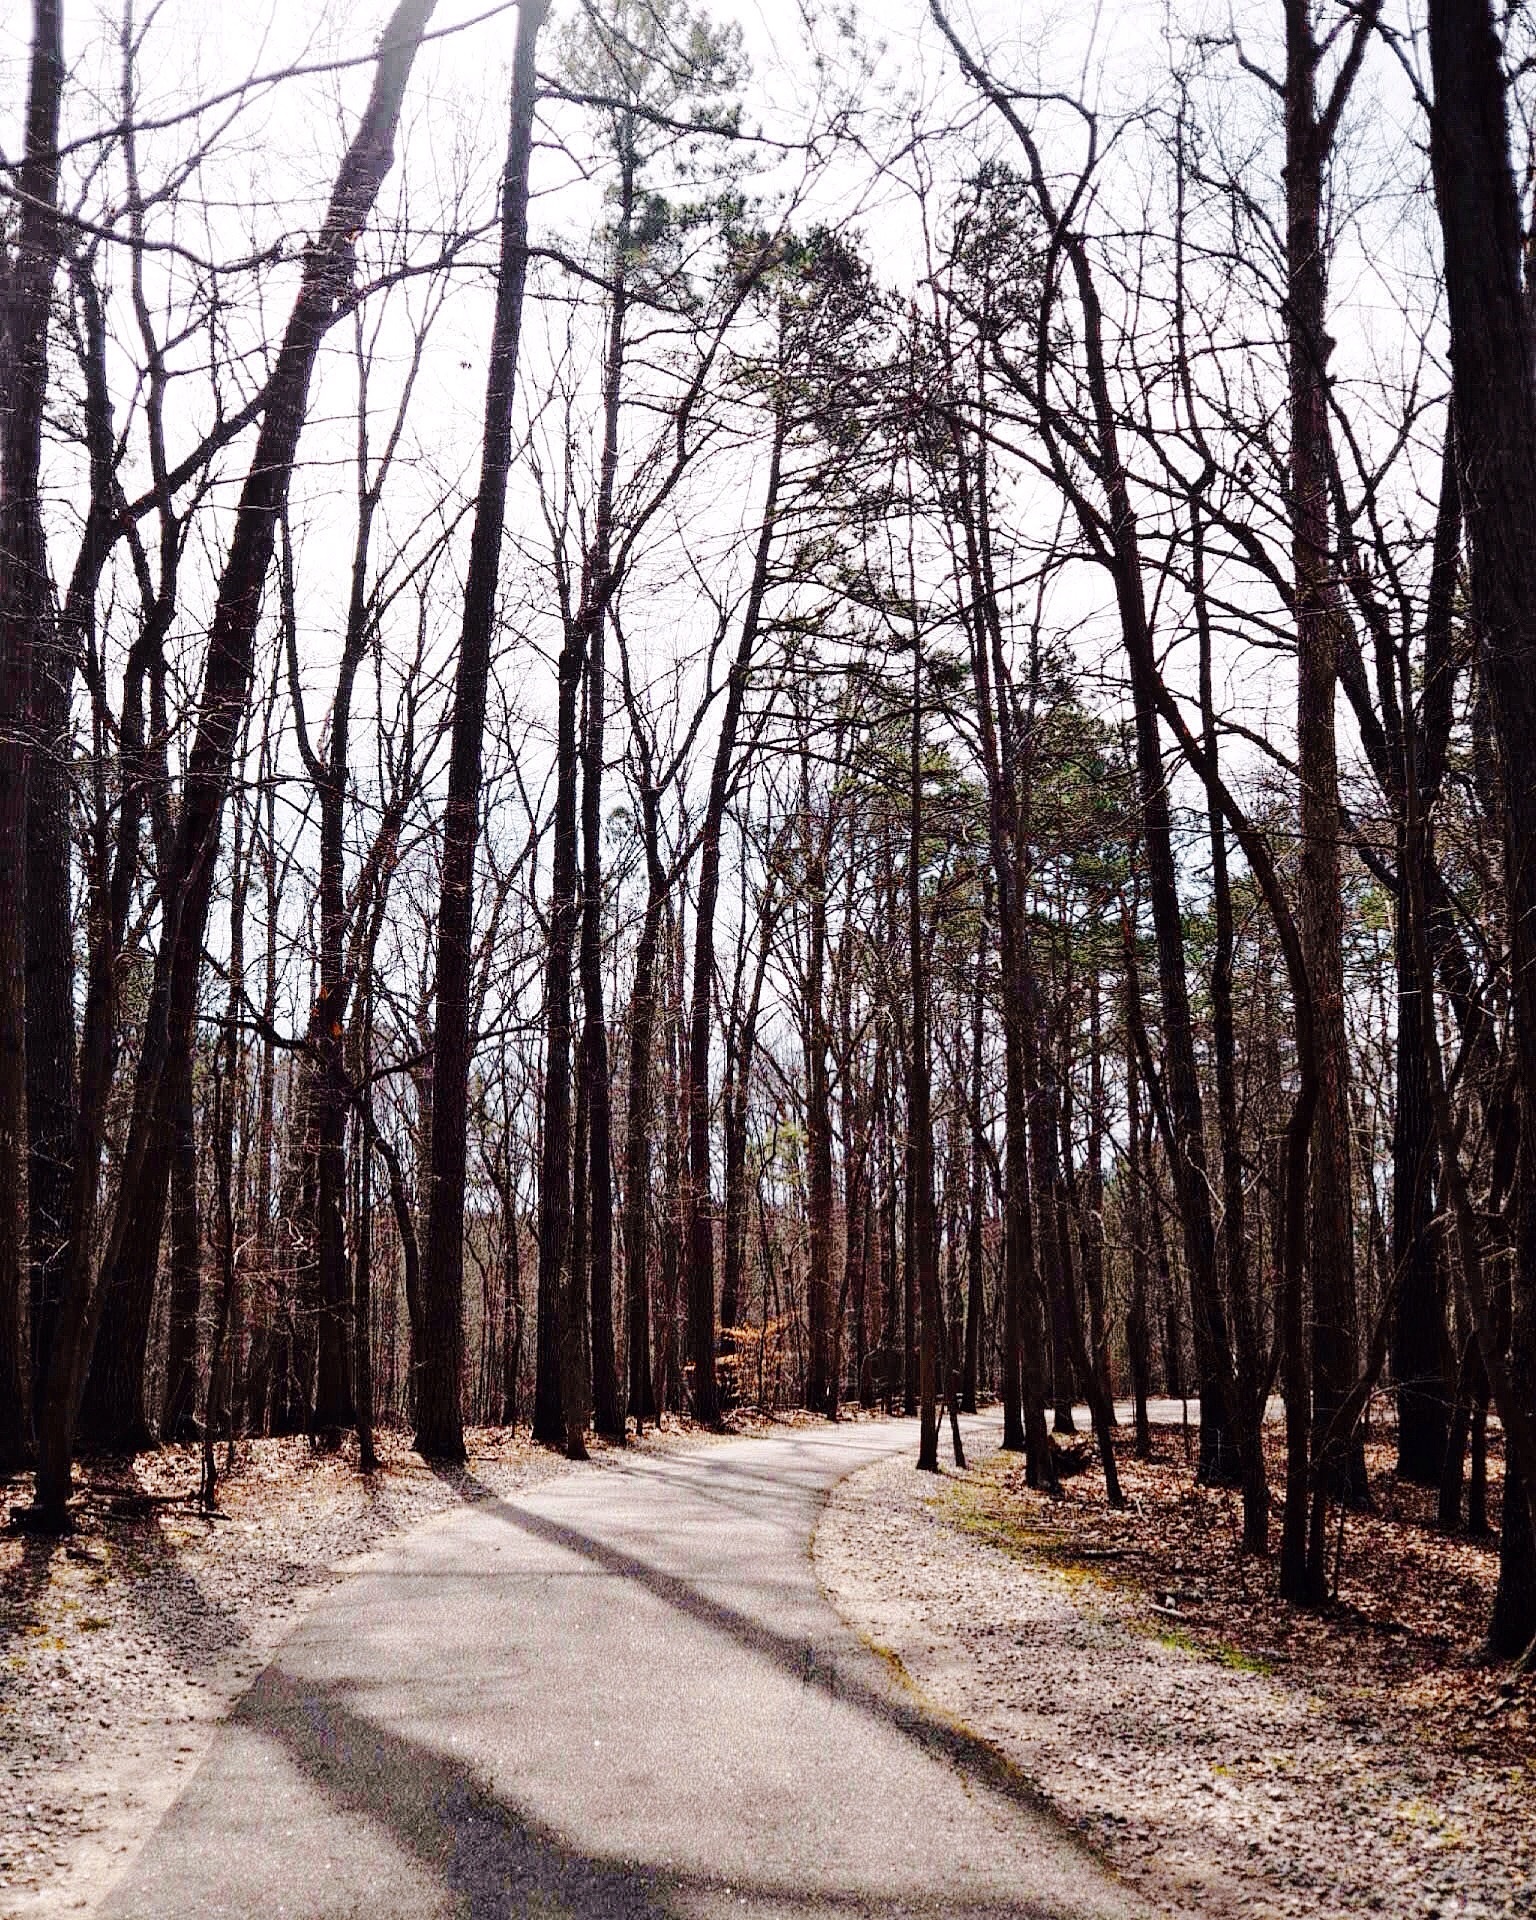
tree, nature, forest, branch, snow, winter, plant, autumn, park, season, woodland, habitat, natural environment, woody plant